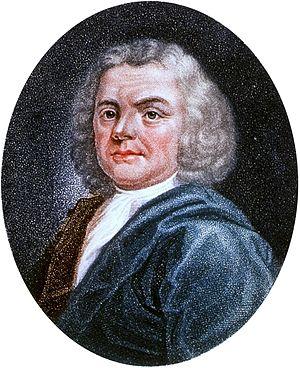
Herman Boerhaave, de son vrai nom Boerhaaven est un botaniste, médecin et chimiste néerlandais. Il a rénové la didactique médicale, en faisant de l'université de Leyde, le premier centre médical d'Europe au début du XVIIIᵉ siècle. Sa méthode d'enseignement, fondée sur l'ordre et la clarté, et sur un apprentissage au lit des malades, lui a valu en son temps une influence et une renommée universelle.